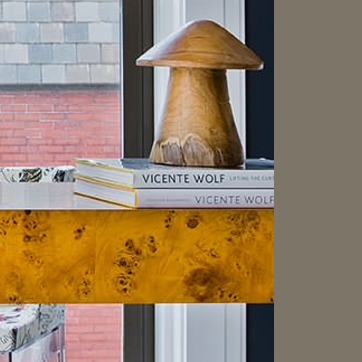
Material: paper